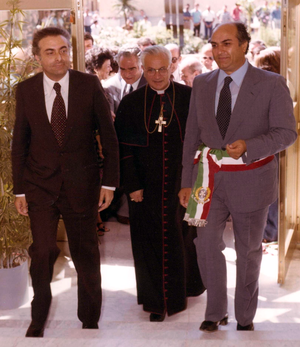
Piersanti Mattarella, né le 24 mai 1935 à Castellammare del Golfo et mort le 6 janvier 1980 à Palerme, est un homme politique italien, membre de la Démocratie chrétienne.